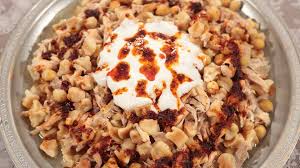
Yemek: manti